Ban Phai Na Bun Junction railway station

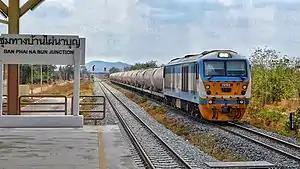

Ban Phai Na Bun Junction railway station is a railway station located in Taling Chan Subdistrict, Mueang Saraburi district, Saraburi province. It is a class 3 railway station located from Bangkok railway station. It opened on February 3, 2020, as part of the double tracking of the Phra Phutthachai Freight Line. It acts as a junction for the newly-constructed chord line connecting the station and Nong Bua Junction. Before this, trains had to switch directions at Kaeng Khoi Junction if they were travelling in the direction of Ban Phachi Junction. As it is a freight-only station, no passenger trains operate at the station.